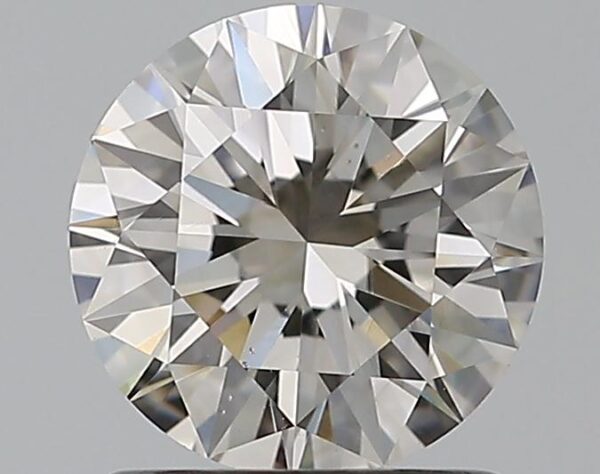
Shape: round
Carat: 1.02
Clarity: SI1
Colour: J
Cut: EX
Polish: EX
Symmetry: EX
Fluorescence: N
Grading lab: GIA
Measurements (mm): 6.5 x 6.52 x 3.97